Thmuis

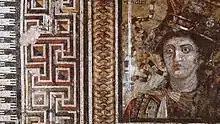
A mosaic from Thmuis, Egypt, created by the Hellenistic artist Sophilos (signature) in about 200 BC, now in the Greco-Roman Museum in Alexandria, Egypt; the woman depicted is the Ptolemaic Queen Berenike II (who ruled jointly with her husband Ptolemy III) as the personification of Alexandria, with her crown showing a ship's prow, while she sports an anchor-shaped brooch for her robes, symbols of the Ptolemaic Empire's naval prowess and successes in the Mediterranean Sea.

During the Ptolemaic period, Thmuis succeeded Djedet as the capital of Lower Egypt's 16th nome of Kha (Herodotus (II, 166)). The two cities are only several hundred meters apart. Ptolemy also states that the city was the capital of the Mendesian nome. From the Ptolemaic-Roman period are preserved the foundations of a temple.